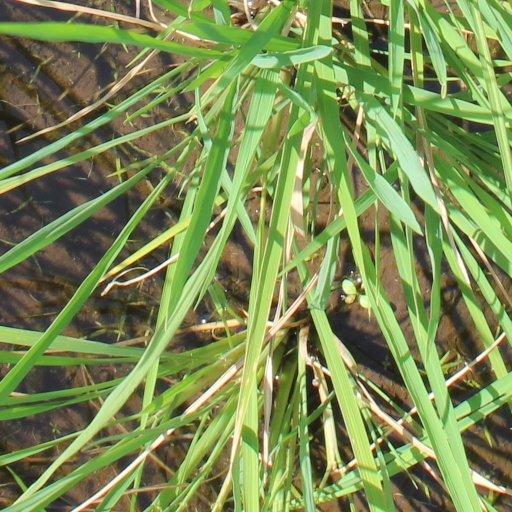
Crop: rice